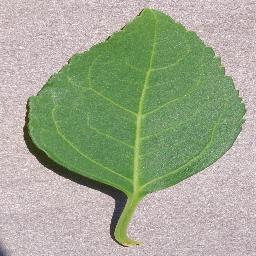
Label: Cherry___healthy